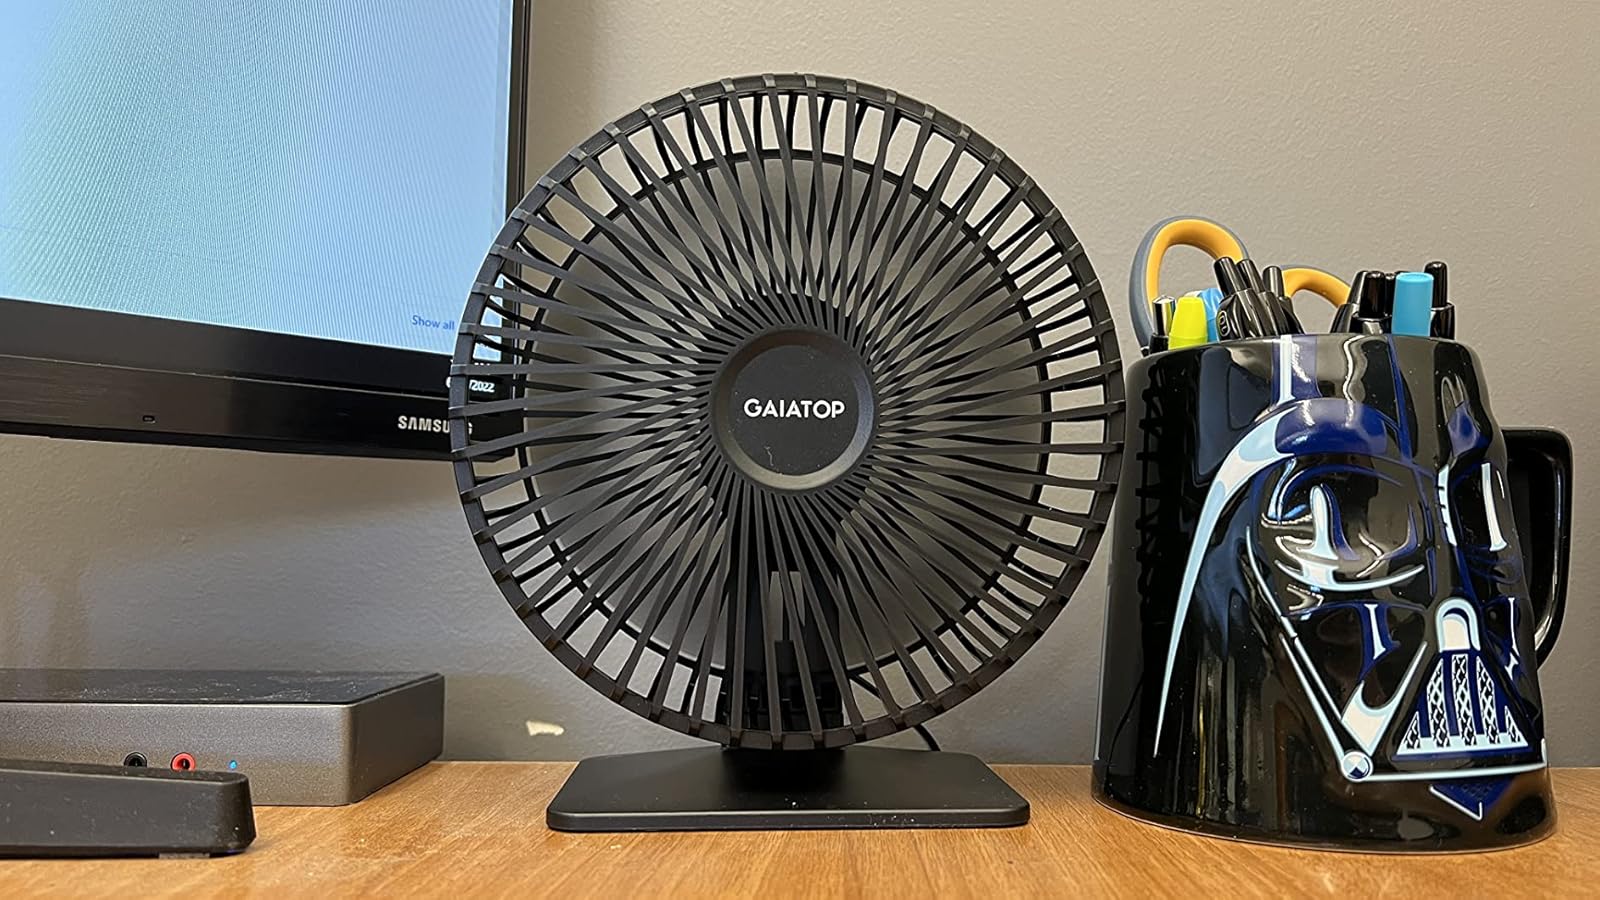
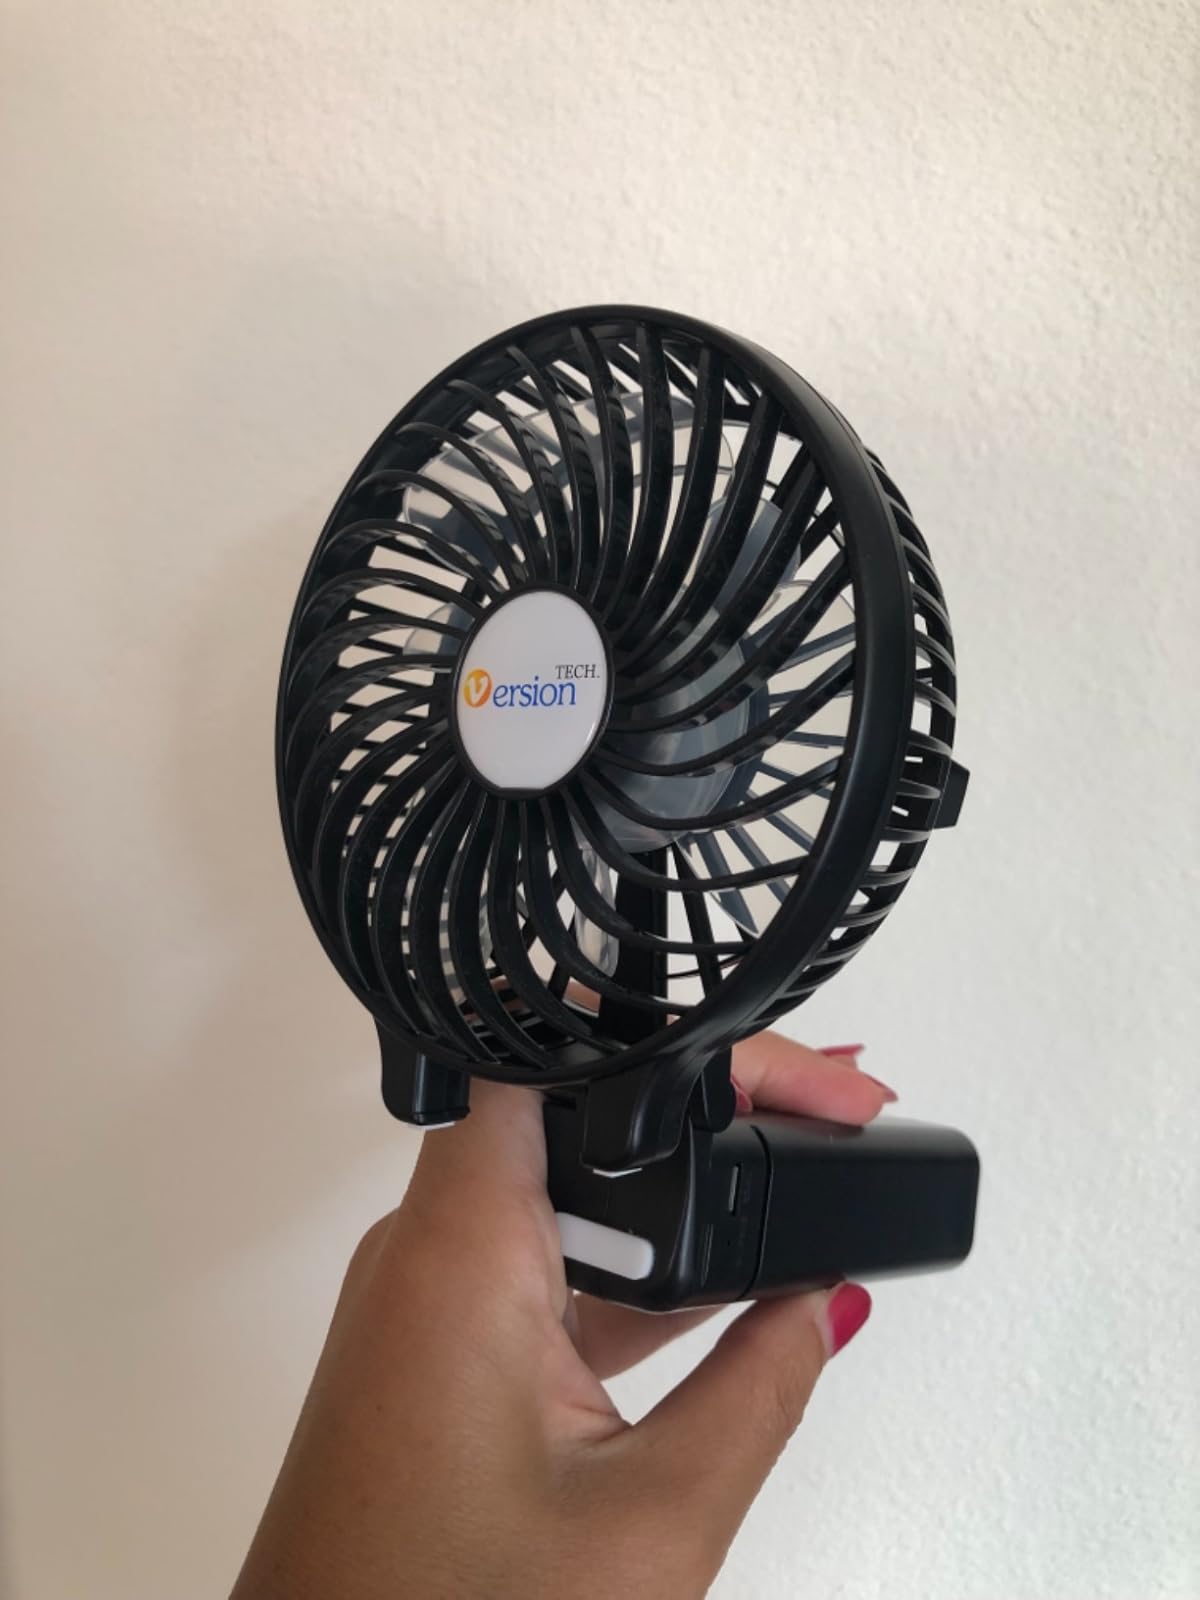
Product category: fan
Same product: no